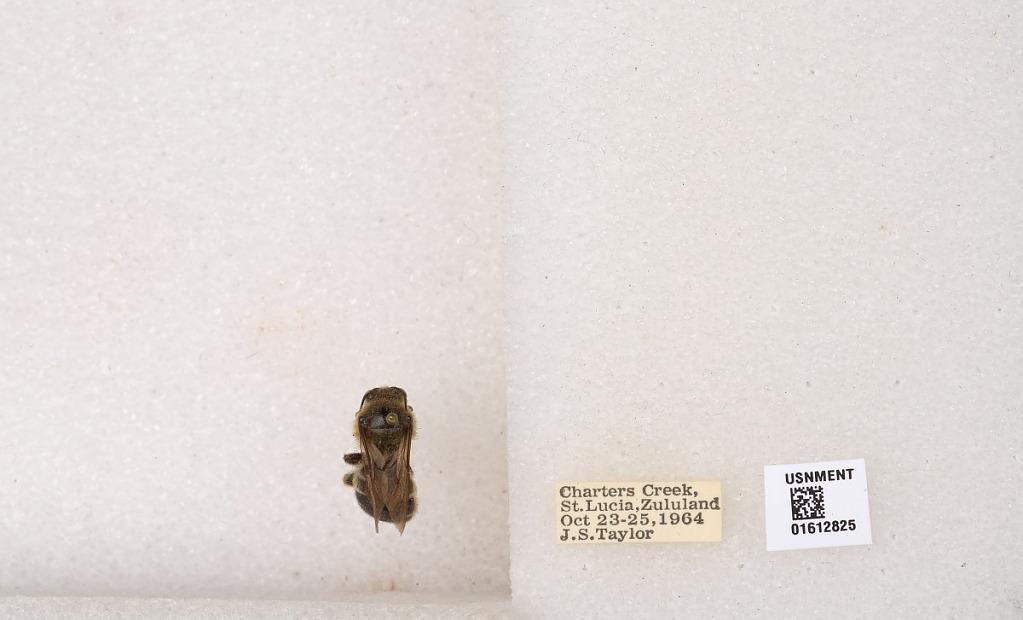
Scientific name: Xylocopa
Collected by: J. Taylor
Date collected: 1964-10-23
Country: South Africa
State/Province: KwaZulu-Natal
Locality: Charters Creek, St. Lucia